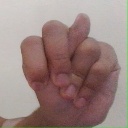
अक्षर: न